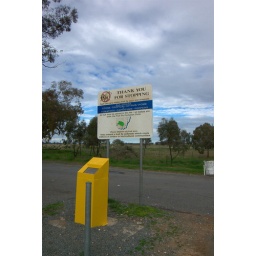
Again! Wow, how many times can you cross the fruit fly line in NSW, it is just rediculous.